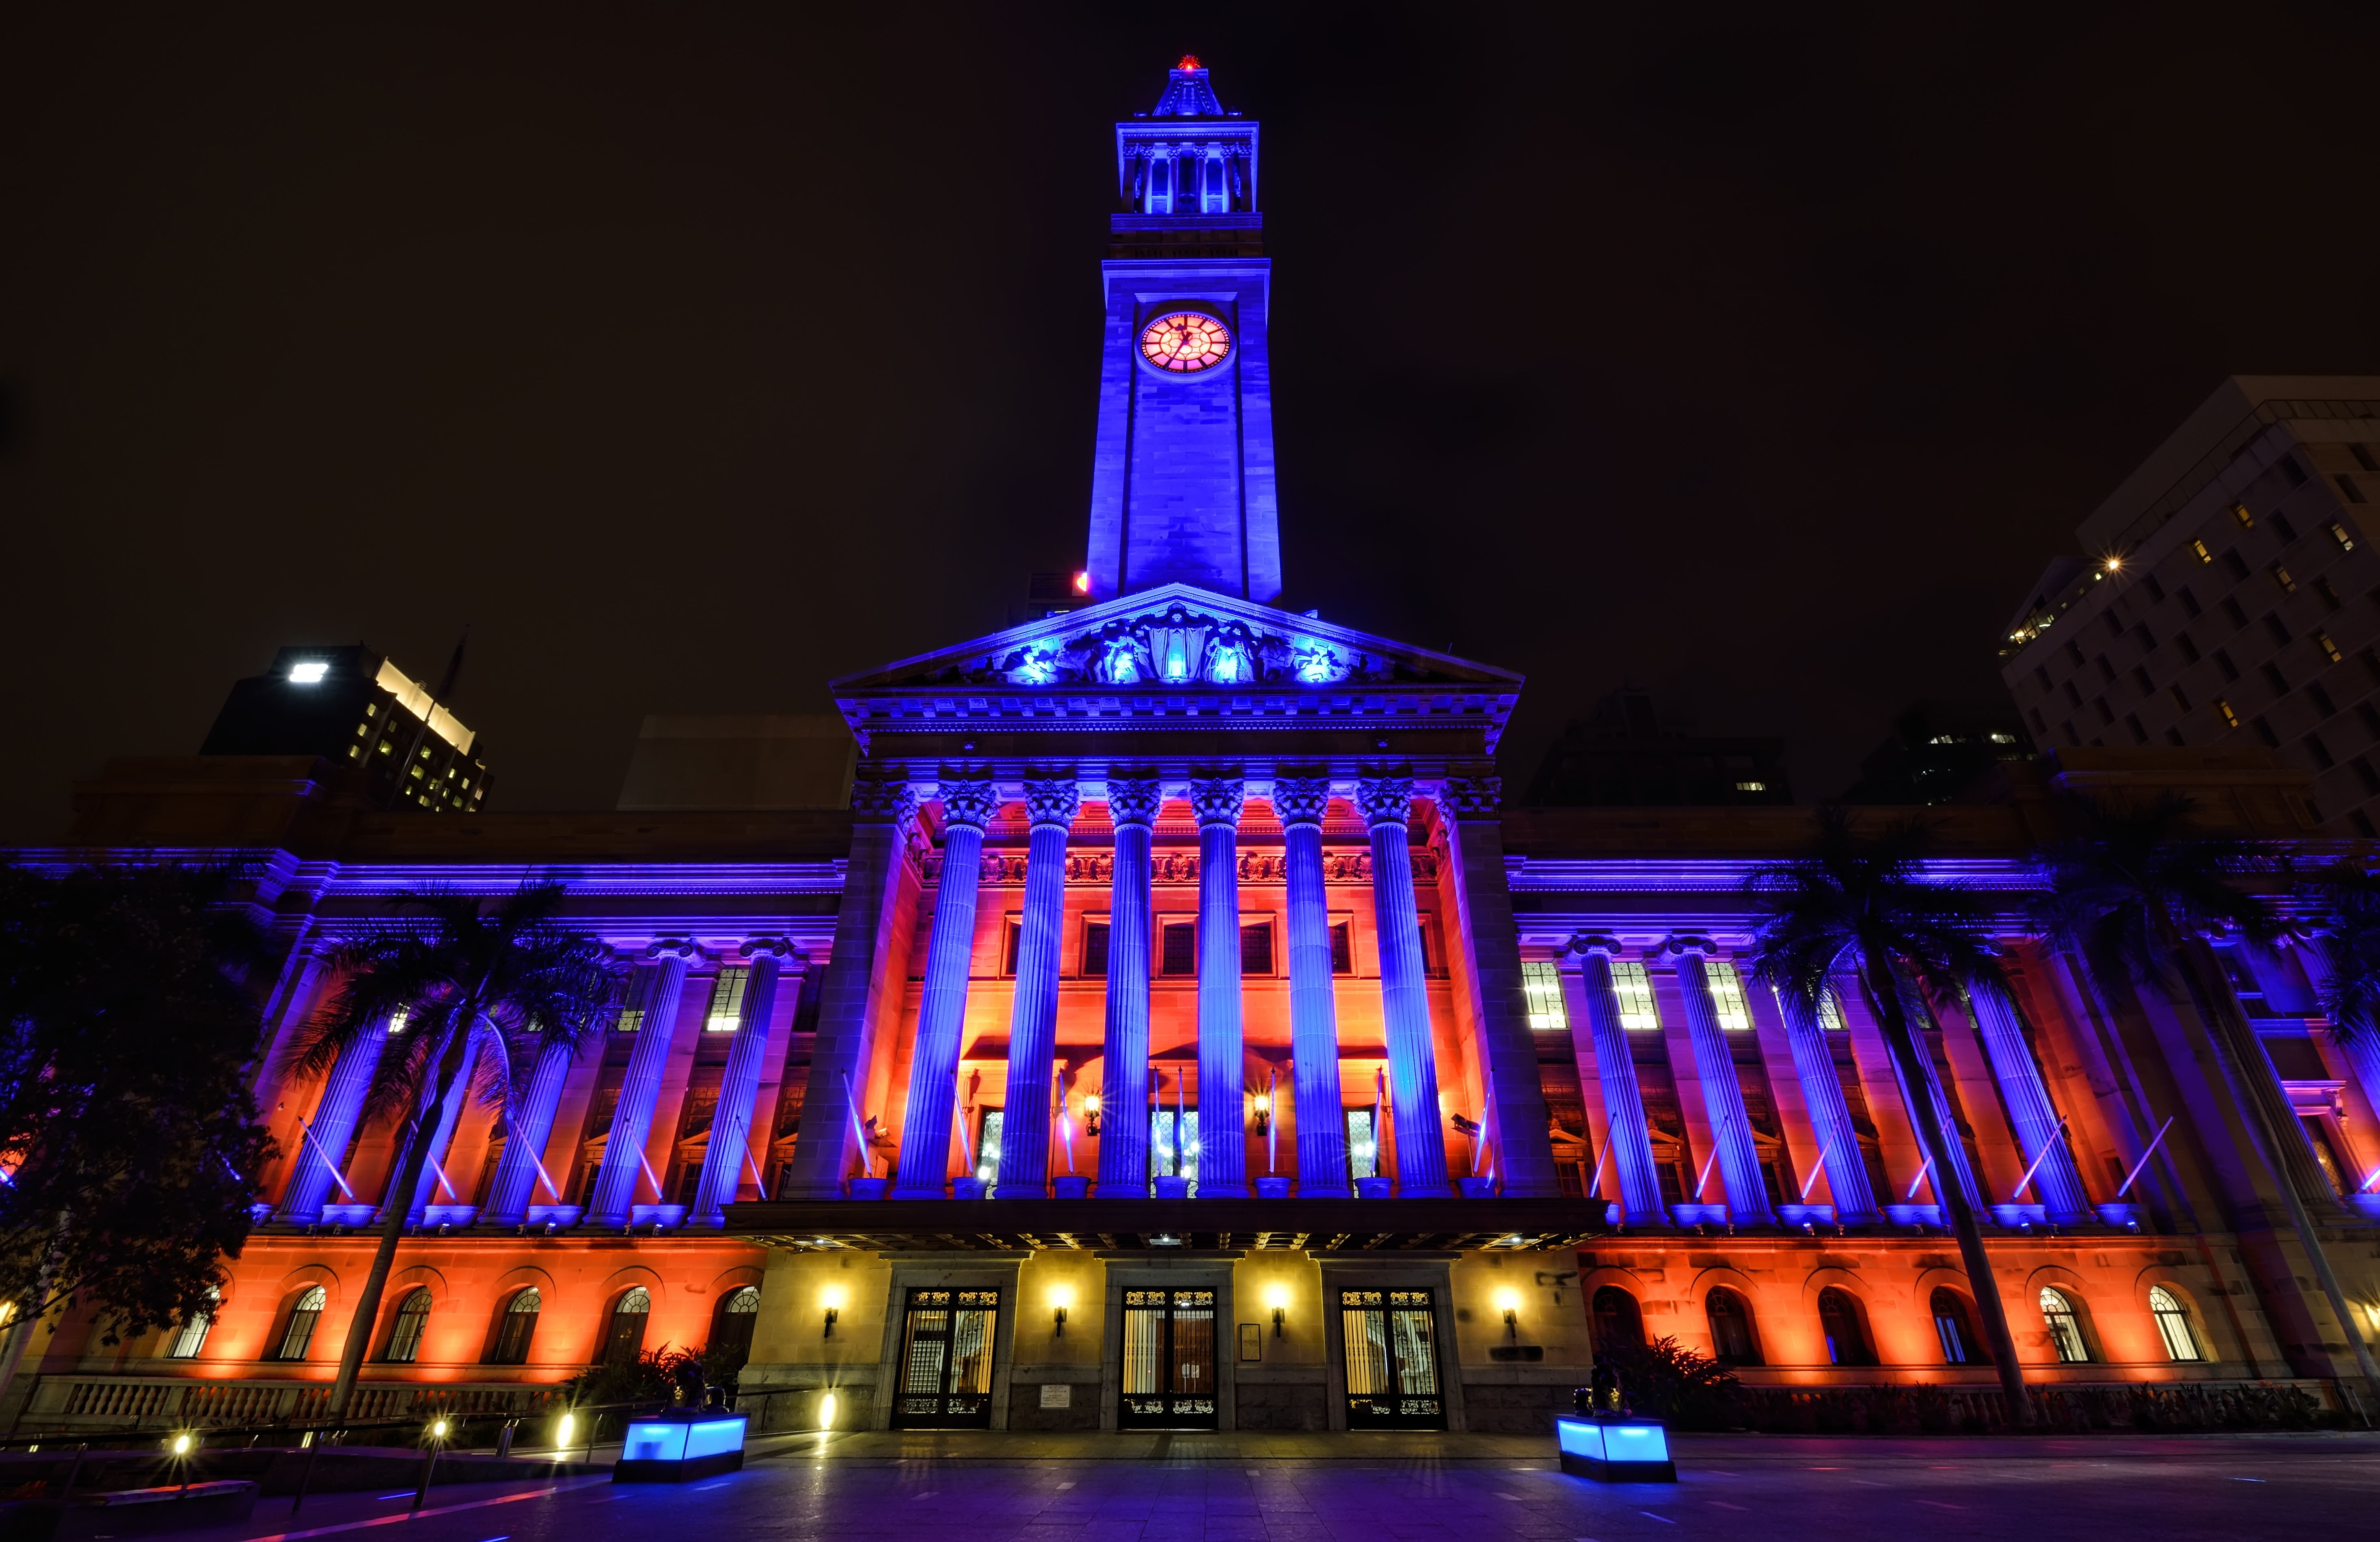
light, night, town, time, evening, reflection, hall, landmark, lighting, christmas decoration, australia, hdr, wide, angle, nightshot, queensland, brisbane, nikkon